Service Civil International

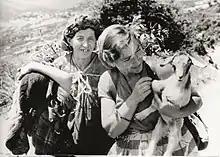
Simone Tanner Chaumet in Algeria in 1953

In the 1950s, SCI established development aid programmes and recruited qualified volunteers for these. The largest development programme was in Tlemcen Province in western Algeria, set up in 1962 after the Algerian War. Volunteers including Simone Tanner Chaumet and Mohamed Sahnoun were involved until 1968 in rebuilding the village of Beni Hamou and setting up medical and primary education services in the district of Sebdou.